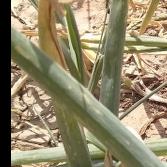
Crop: Onion
Condition: alternaria-d